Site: brandenburg
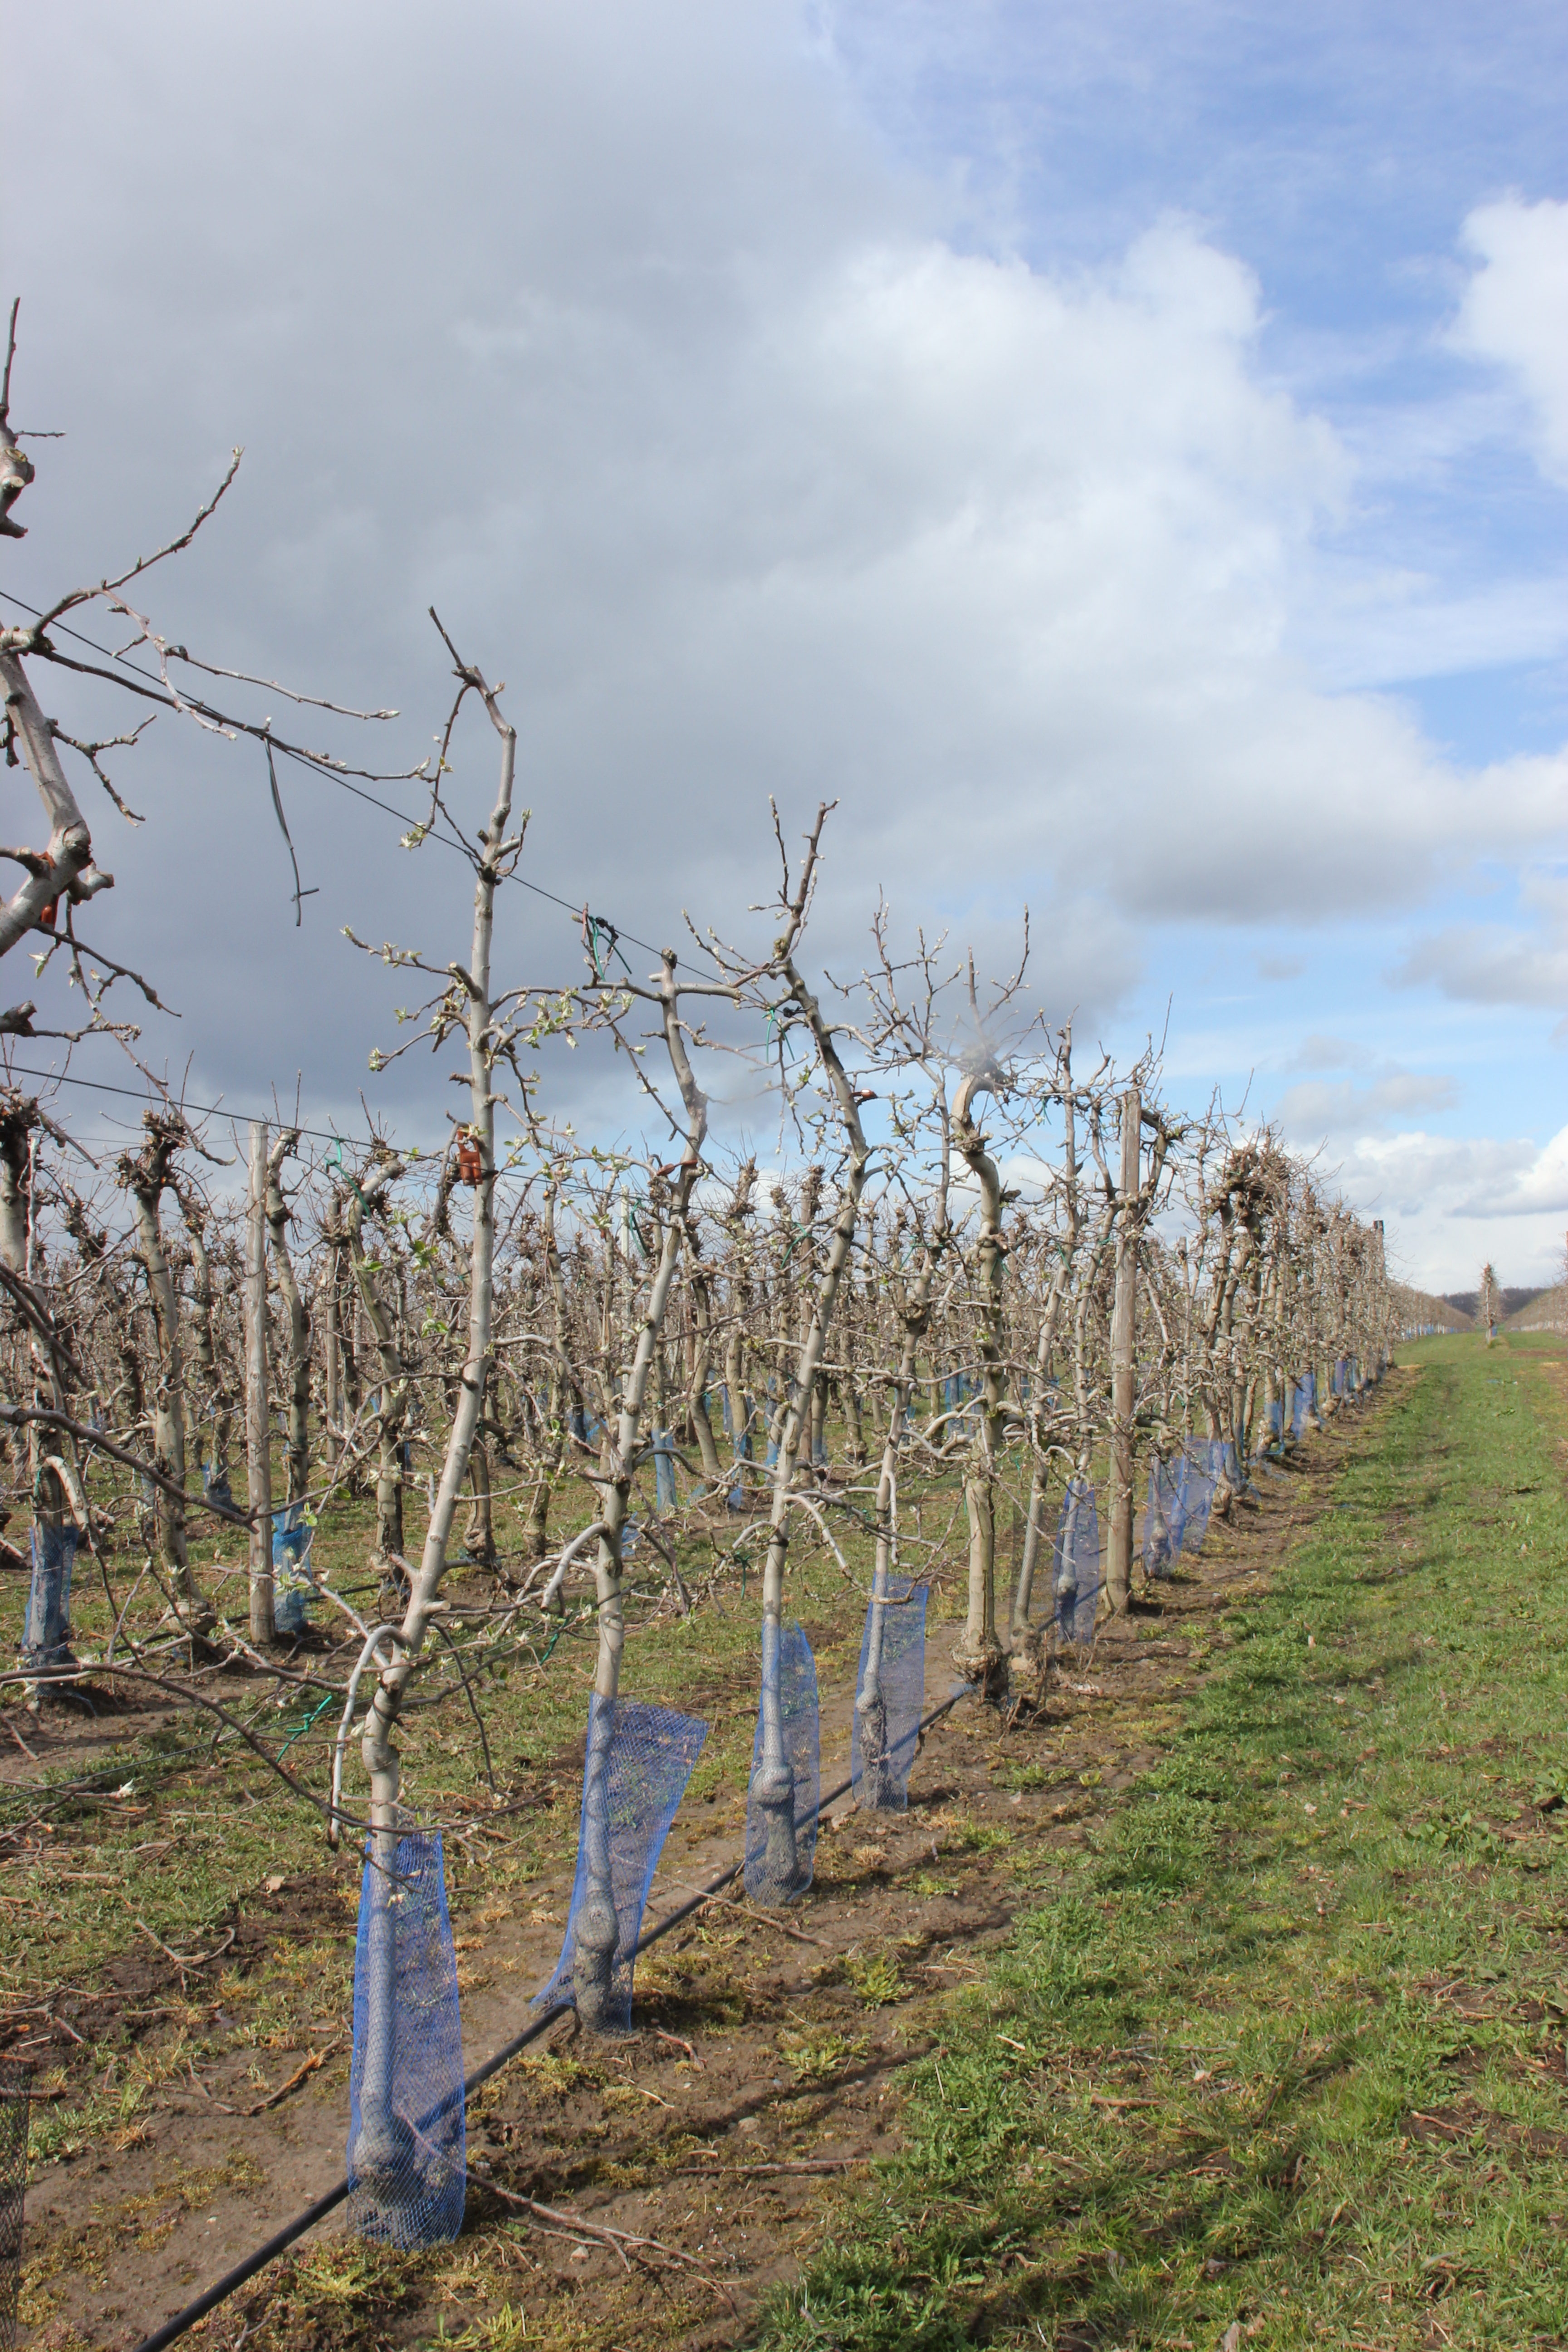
Growth stage (BBCH 55): Inflorescence emergence